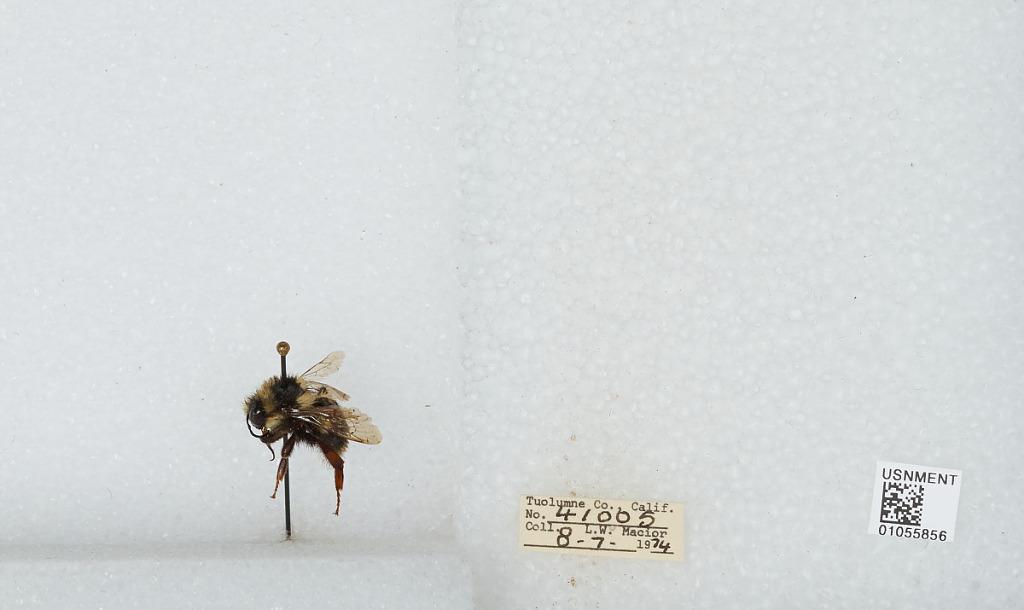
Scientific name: Bombus bifarius nearcticus
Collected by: L. Macior
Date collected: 1974-8-7
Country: United States
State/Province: California
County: Tuolumne
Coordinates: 38.02, -119.93